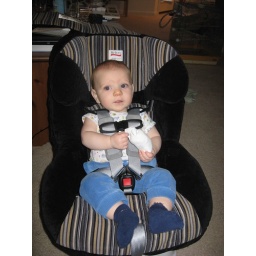
NJ in his new car seat